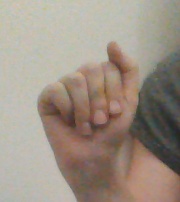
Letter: saad